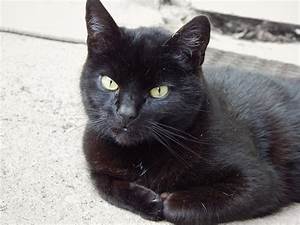
Label: cat